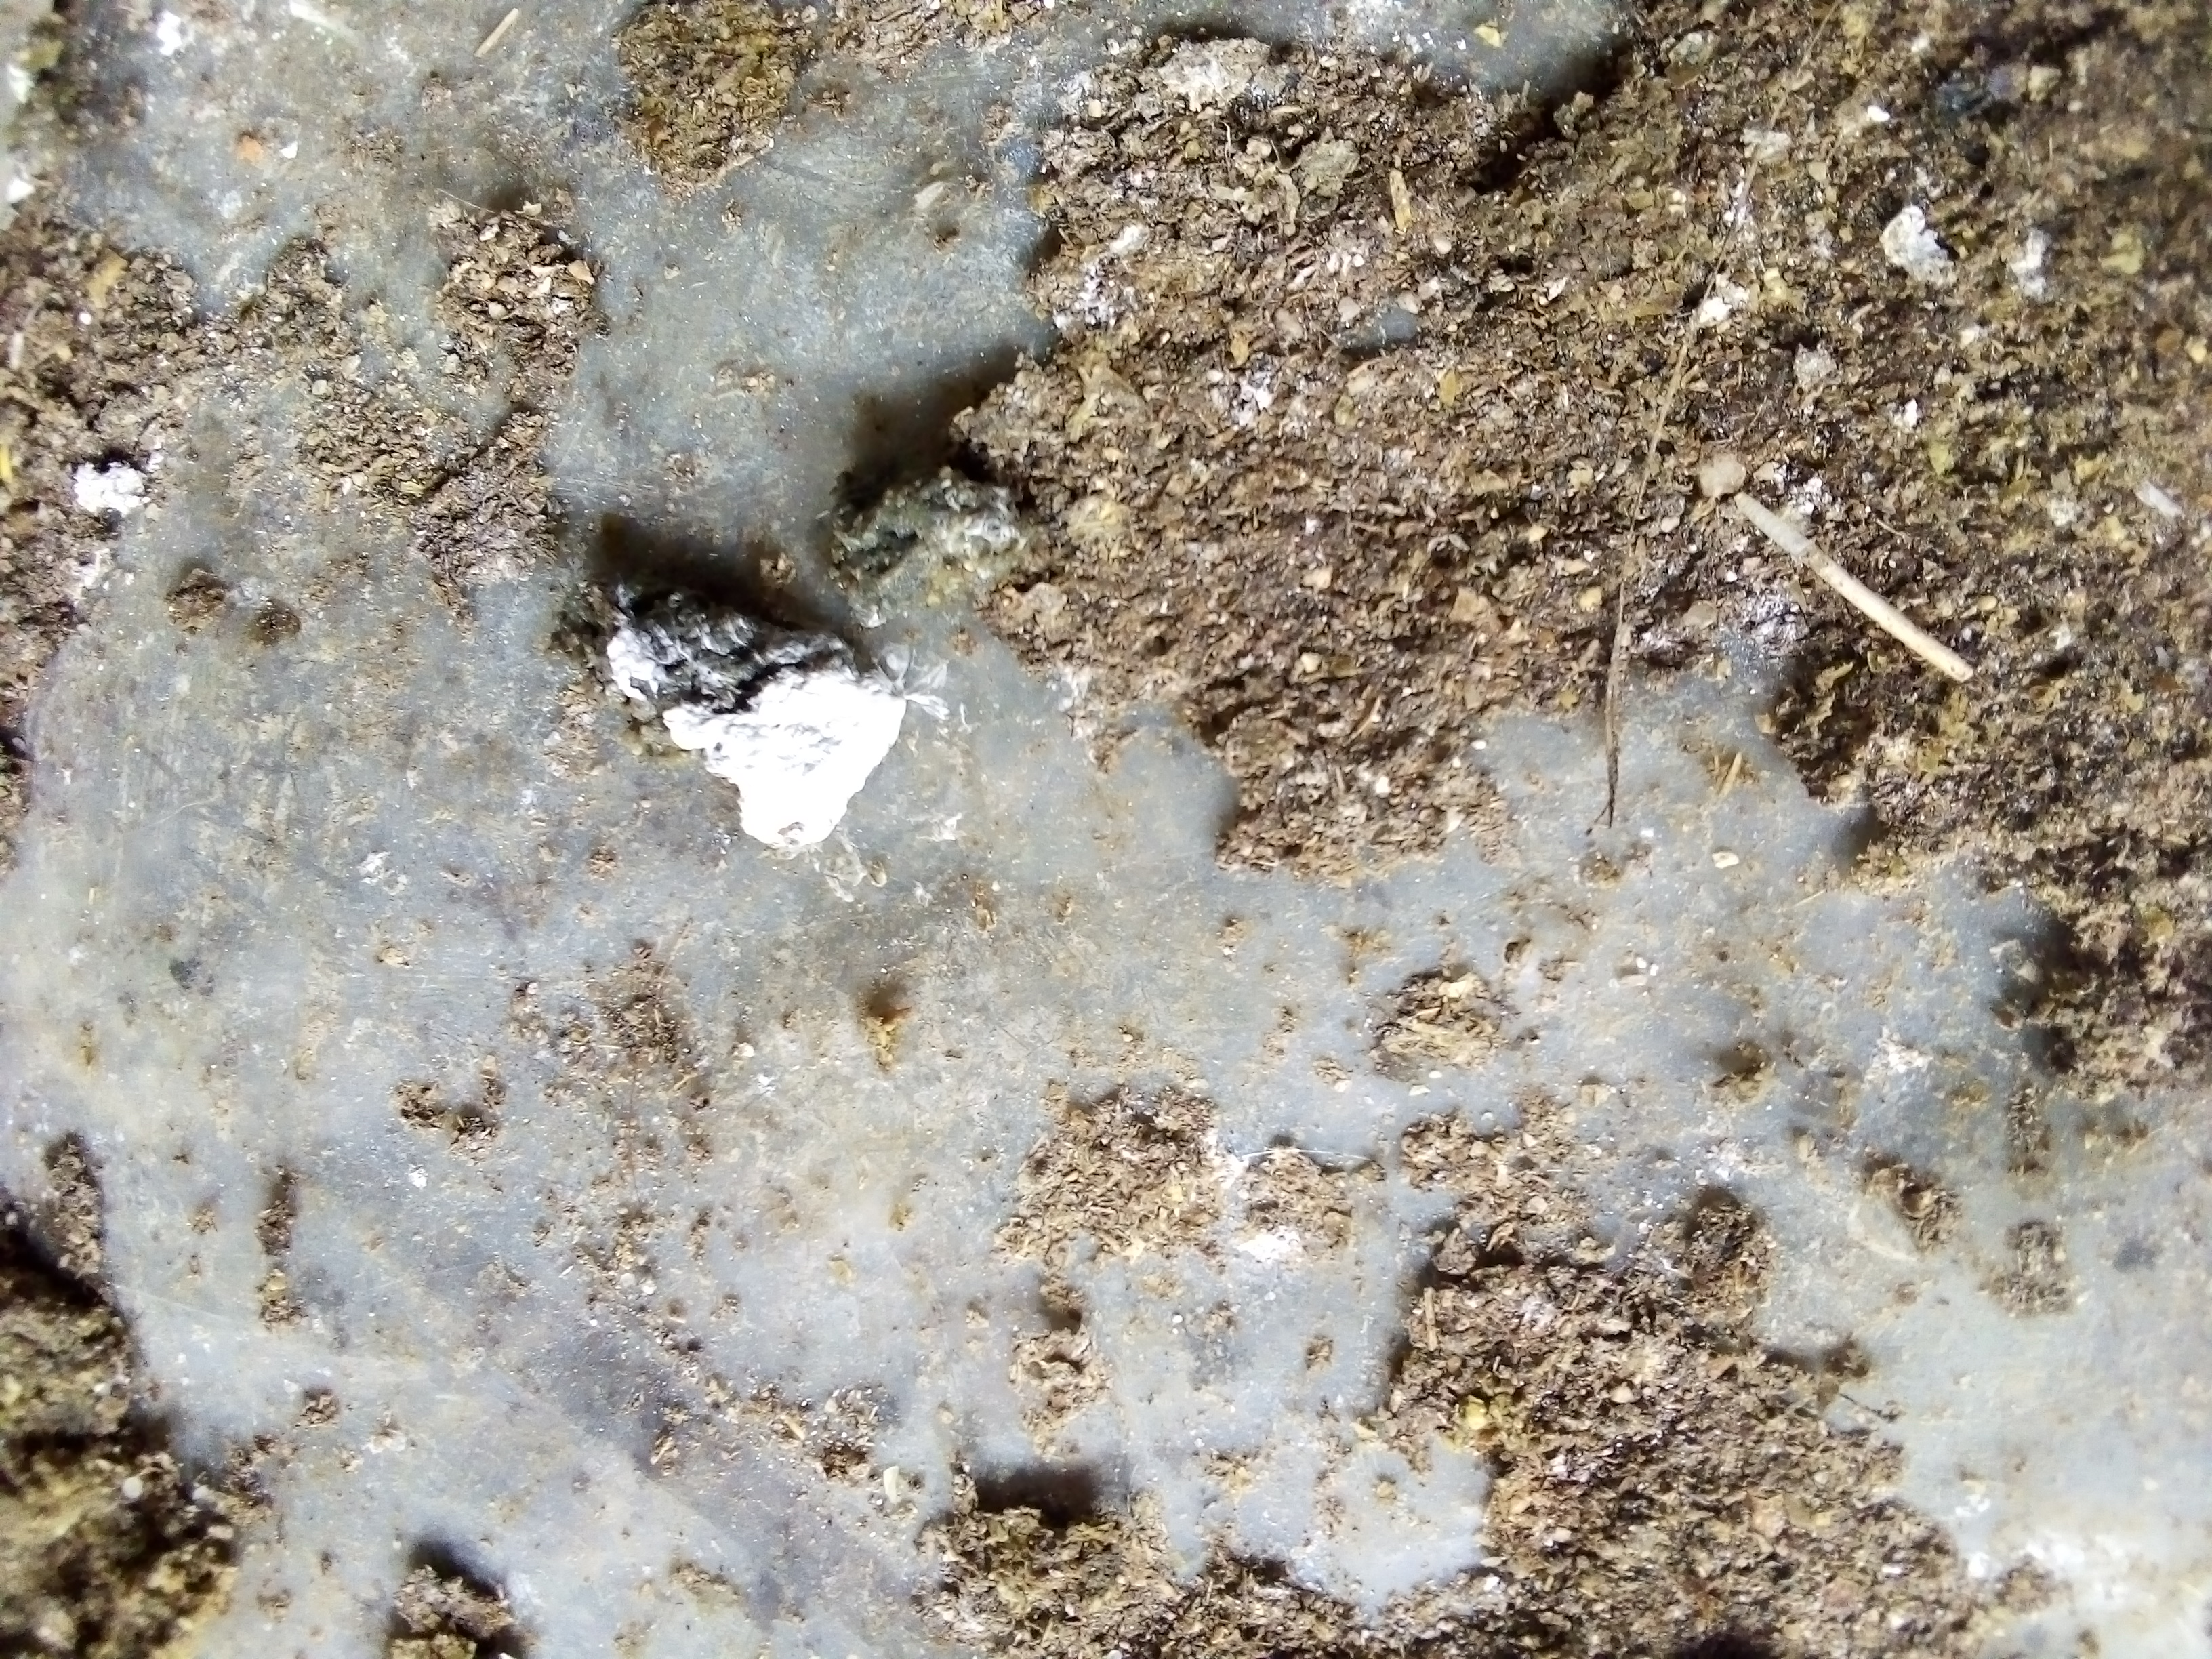
PCR-confirmed diagnosis: Salmonella